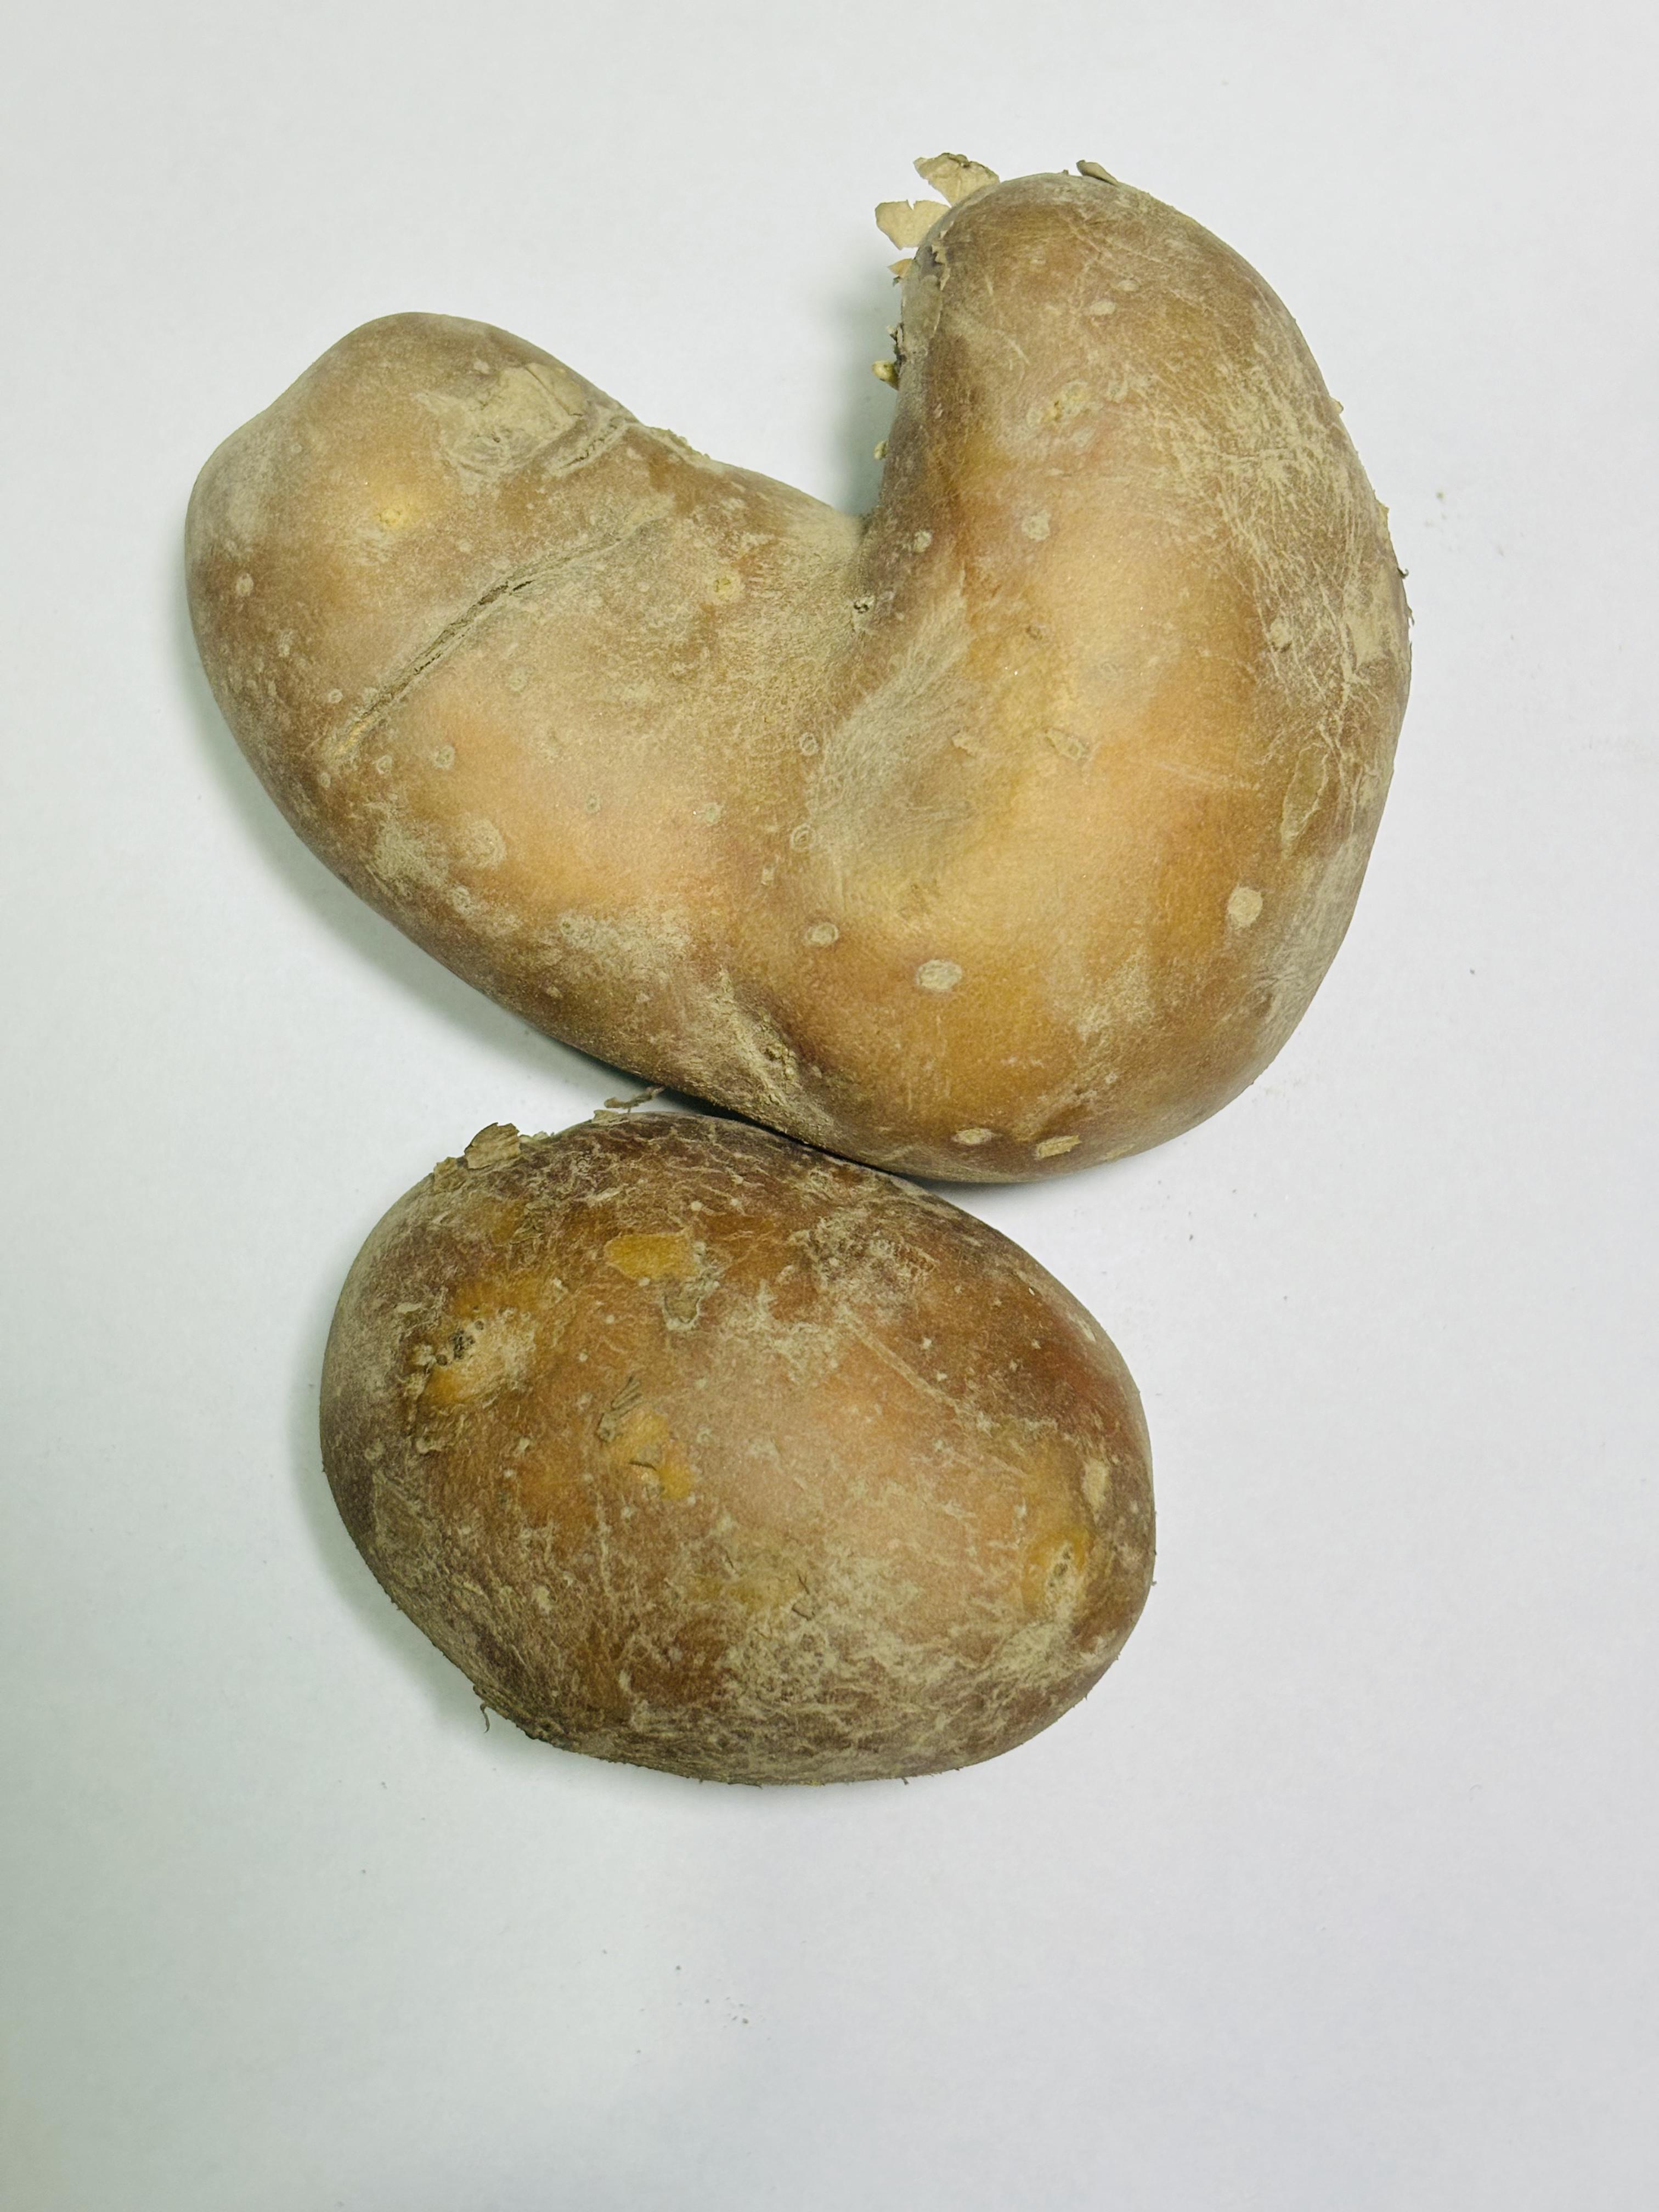
Label: Potato